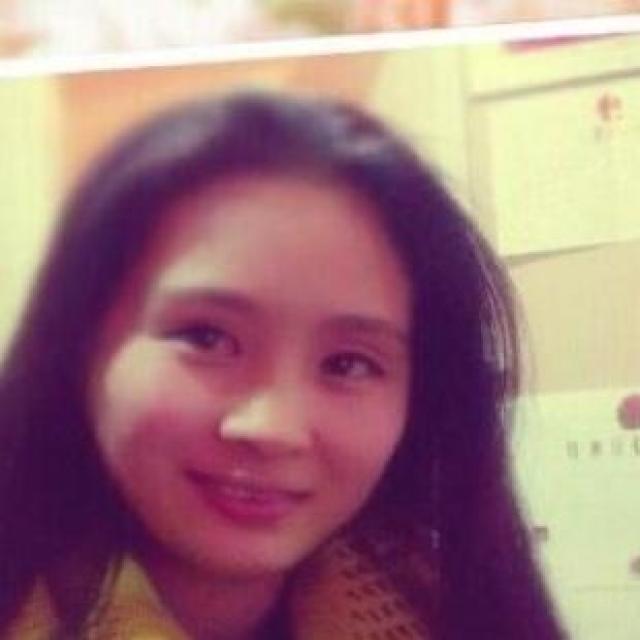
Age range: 21-44